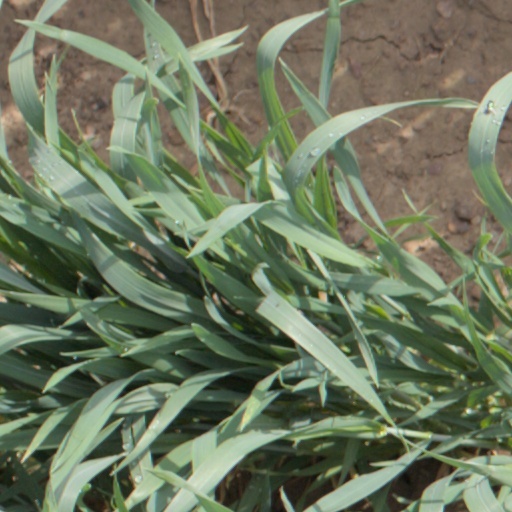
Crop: wheat